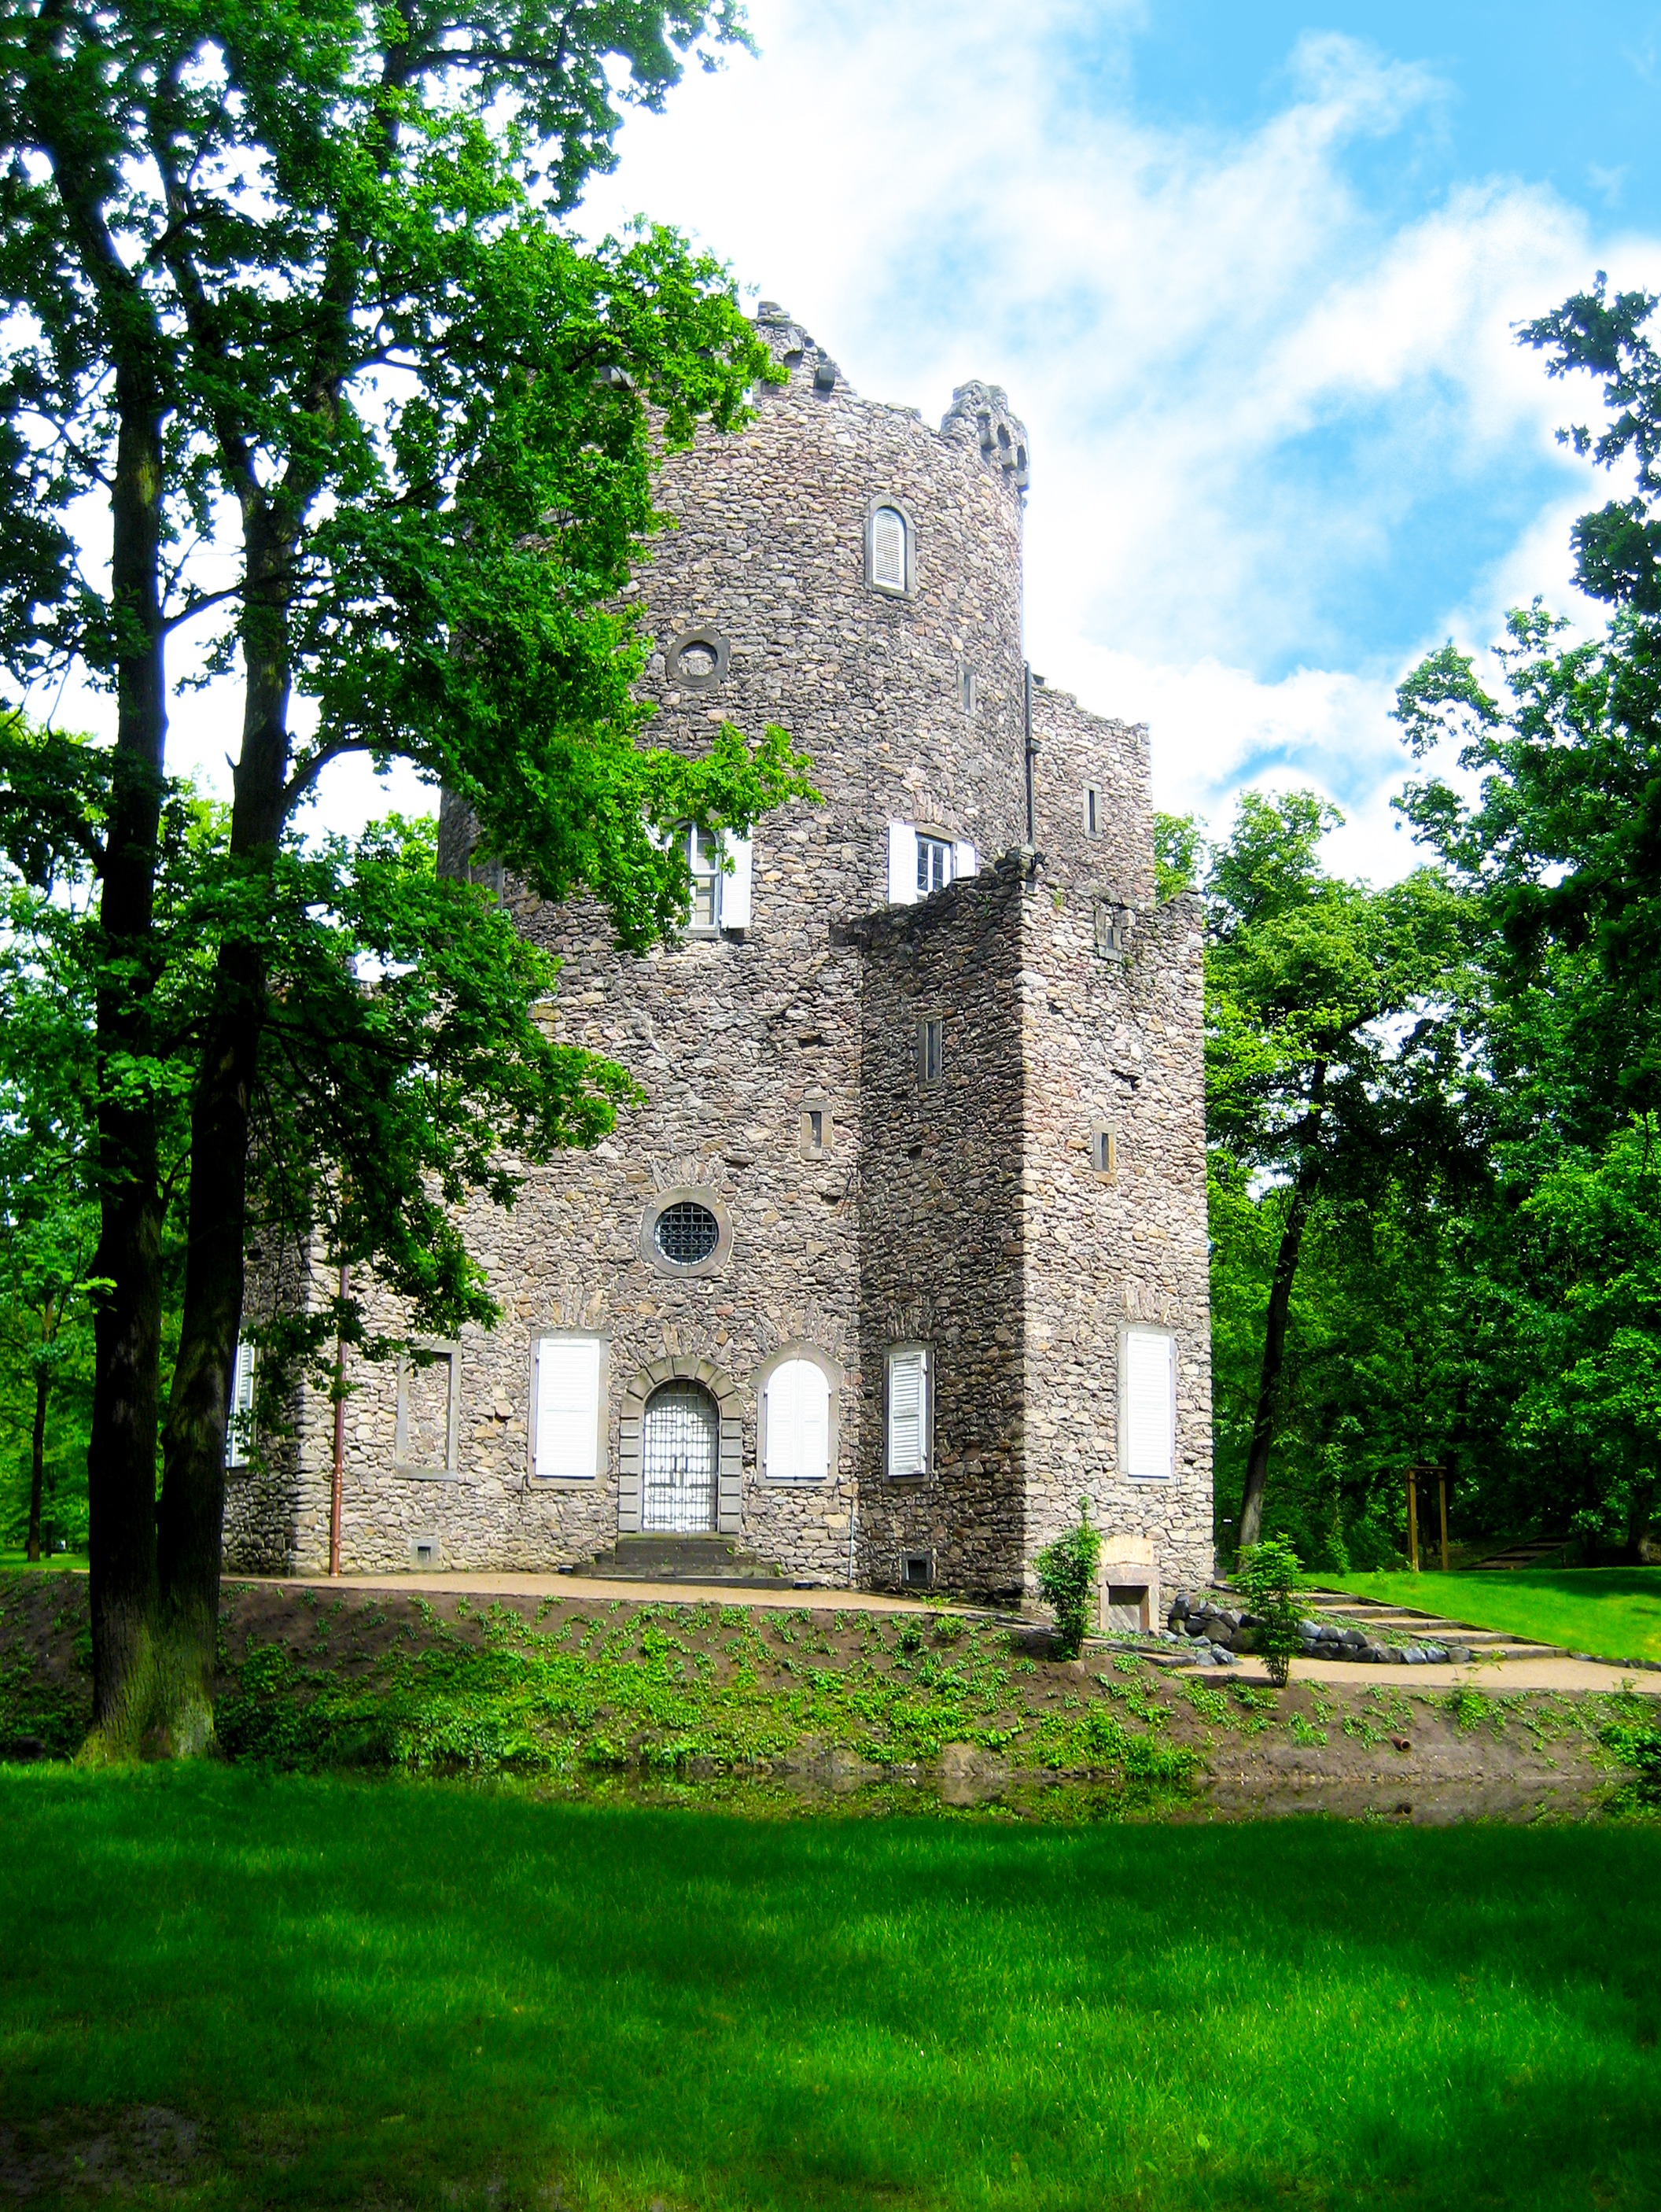
lawn, building, chateau, castle, church, chapel, place of worship, ruins, monastery, germany, abbey, estate, hesse, manor house, rural area, stately home, burgruine, hanau, wilhelmsbad